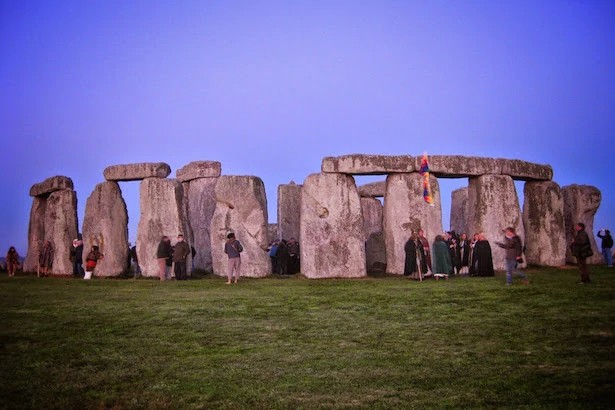
Landmark: Stonehenge